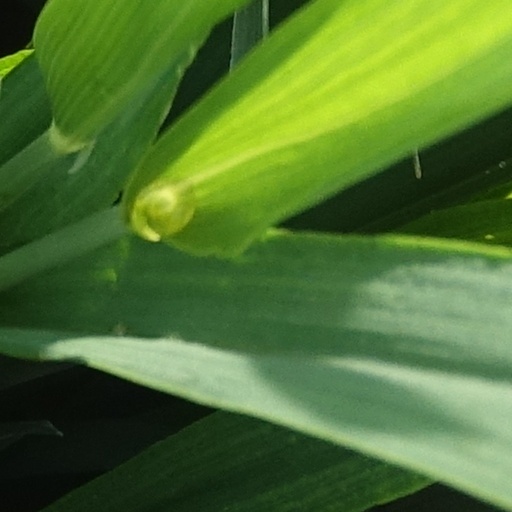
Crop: wheat